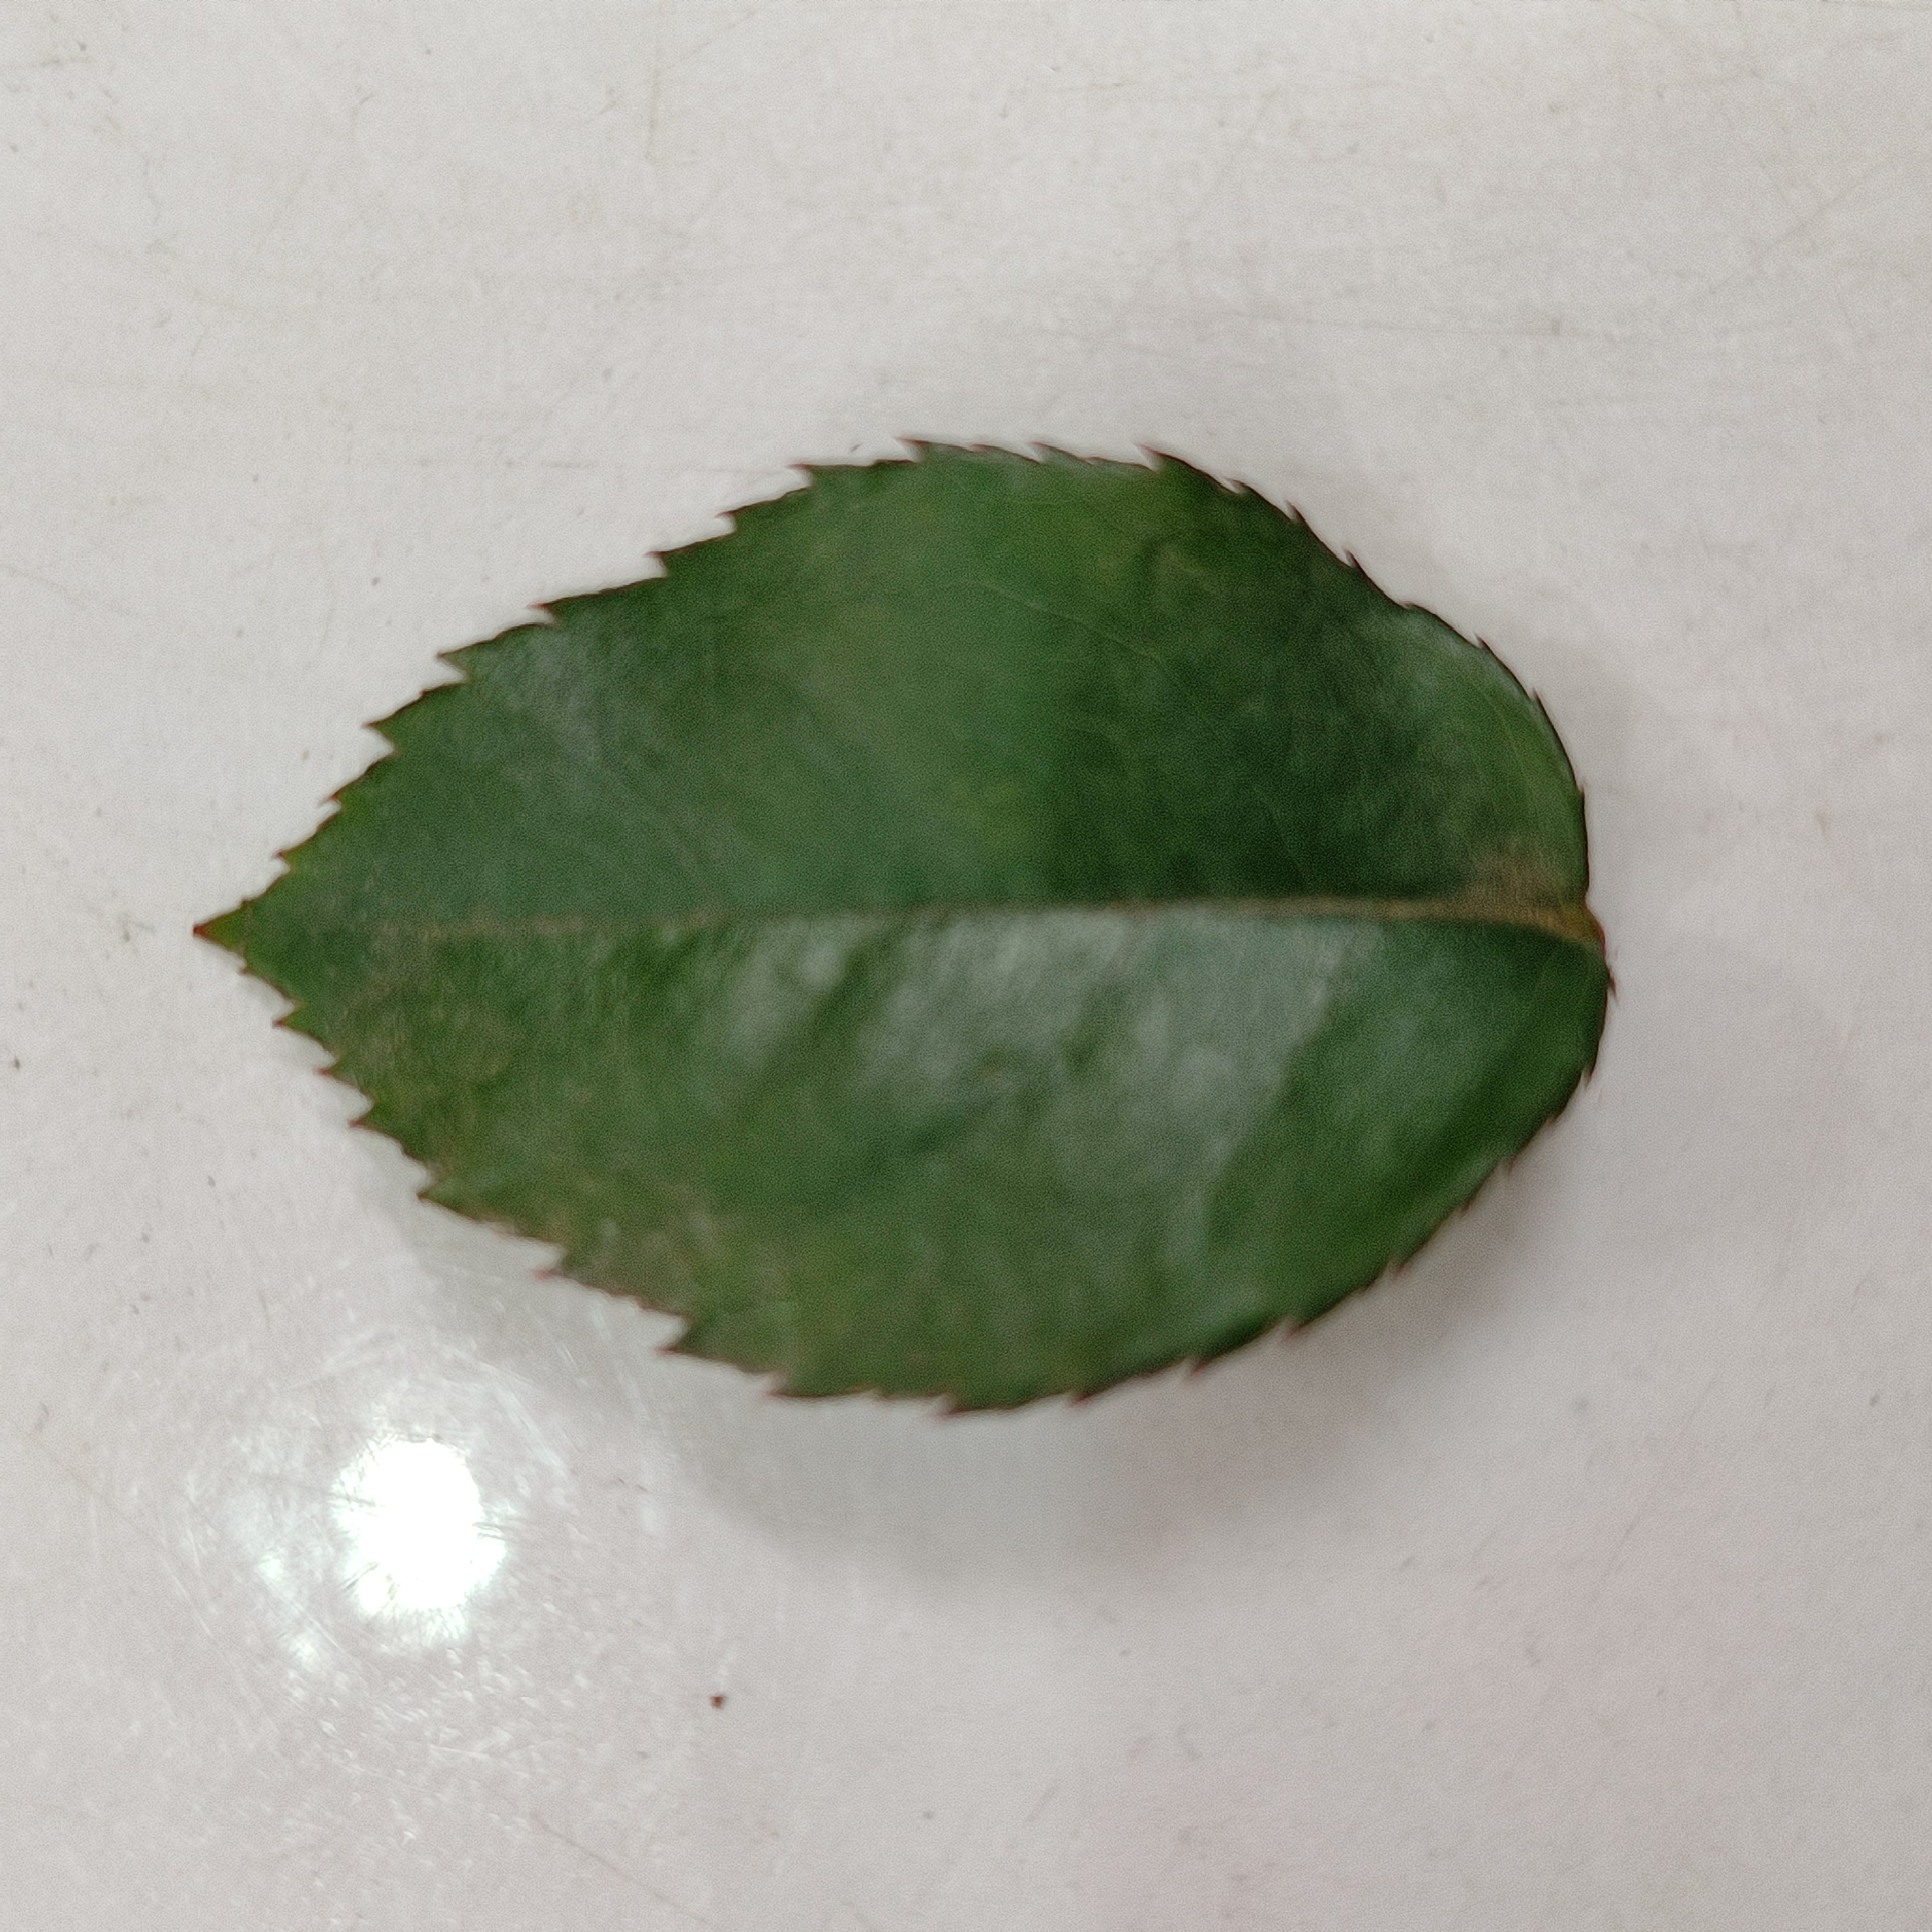
Label: Healthy Leaf